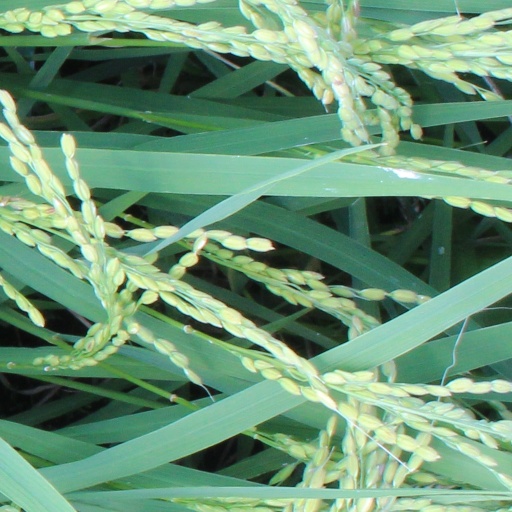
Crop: rice